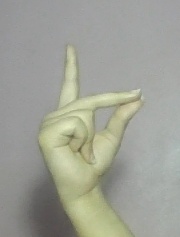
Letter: ta